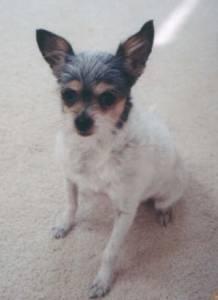
chihuahua